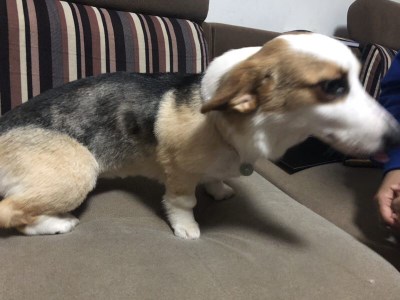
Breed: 2909-n000116-Cardigan